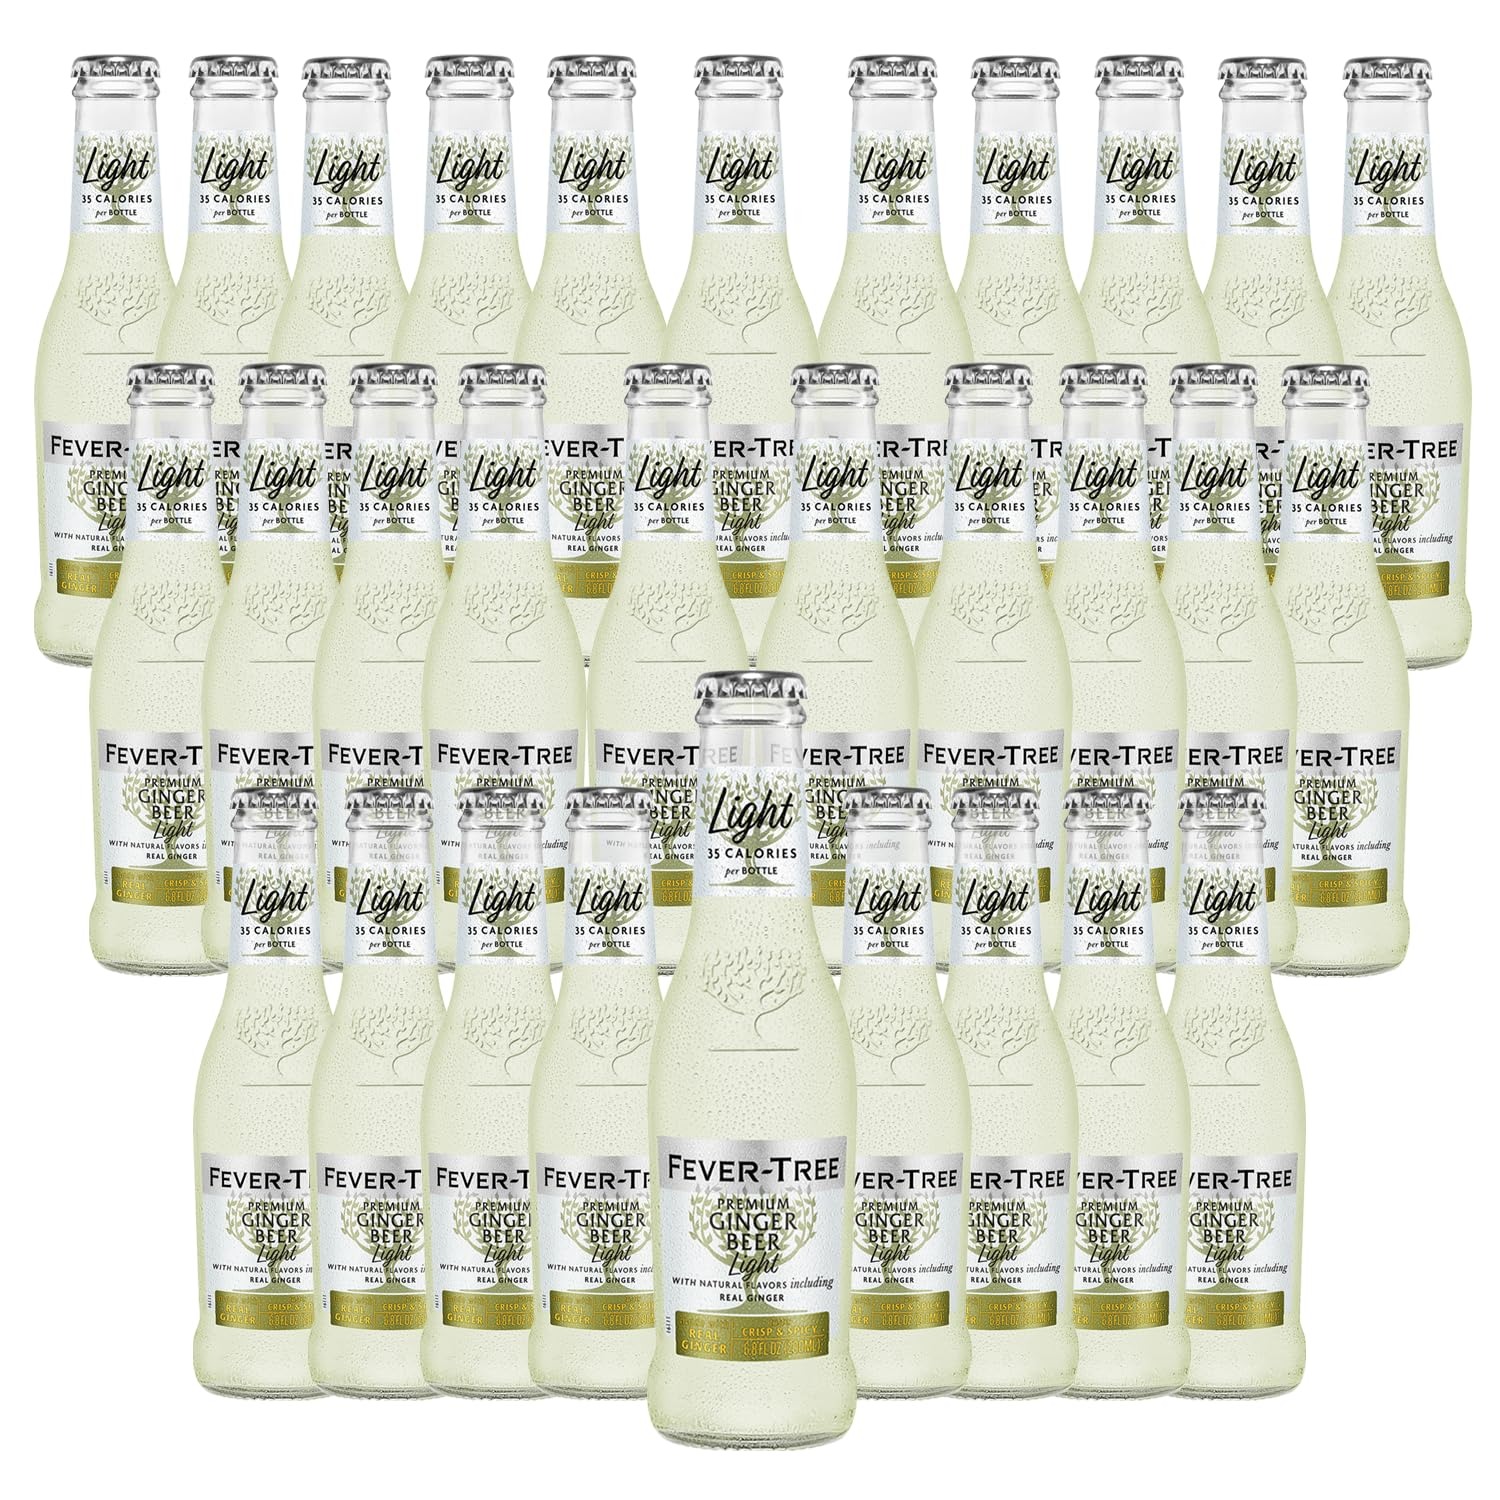
Item Name: Fever Tree Premium Refreshingly Light Ginger Beer - Premium Quality Mixer and Soda - Refreshing Beverage for Cocktails & Mocktails 200ml Bottle
Bullet Point 1: Signature Ginger Fusion: Created through the brewing process using Fever Tree's sig-nature blend of three gingers sourced from the Ivory Coast, Nigeria, and Cochin, India, this non-alcoholic Ginger Beer delivers a bold and refreshing character.
Bullet Point 2: Deep and Lasting Ginger Presence: Notably avoiding excessive sweetness, this Gin-ger Beer offers a profound and enduring ginger character. The taste is rich, full-bodied, and perfectly balanced to complement premium spirits or to be enjoyed on its own as a standalone soft drink.
Bullet Point 3: Quality Assurance: Non-GMO certified and crafted with naturally sourced ingredients, Fever Tree's Ginger Beer maintains a commitment to quality. Free from artificial sweet-eners or colors, it provides a pure and authentic taste experience.
Bullet Point 4: Distinct Freshness: The beverage boasts a distinct, fresh ginger taste that prevails throughout the drinking experience. Refreshing and clean without overwhelming sweetness, it leaves a comforting warmth at the back of the throat as the liquid passes through the palate.
Bullet Point 5: Tri-Ginger Blend: Fever Tree's pursuit of a fiery and full-bodied taste involves the se-lection of three ginger varieties with complementary yet distinctive flavor profiles. Gin-ger from Cochin in India adds warmth and spice, Ivory Coast contributes fresh green ginger with lemongrass freshness, and Nigerian ginger brings a deep and intense flavor to the blend. The Refreshingly Light version incorporates fruit sugar for sweetness.
Bullet Point 6: Includes (30)200ml Bottles of Premium Light Ginger Beer, Phone and tablet holder and tasting notes/recipes.
Value: 6.7
Unit: Fl Oz

Price: 69.98